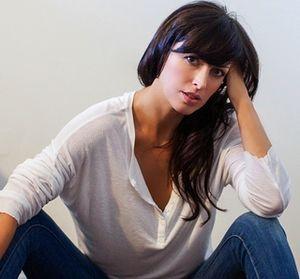
Shaak Ti est un personnage de la saga cinématographique Star Wars. Originaire de la planète Shili, elle est formée dès son enfance à l’académie Jedi de la planète Coruscant. Cette maître Jedi Togruta est, durant la Guerre des Clones, membre du Haut Conseil Jedi et est considérée comme la femme Jedi la plus puissante de sa génération. Elle participe à la bataille de Géonosis qui déclenche la terrible Guerre des clones. Promue général durant cette guerre, elle meurt, trahie par Anakin Skywalker dans le temple Jedi sur la planète Coruscant.